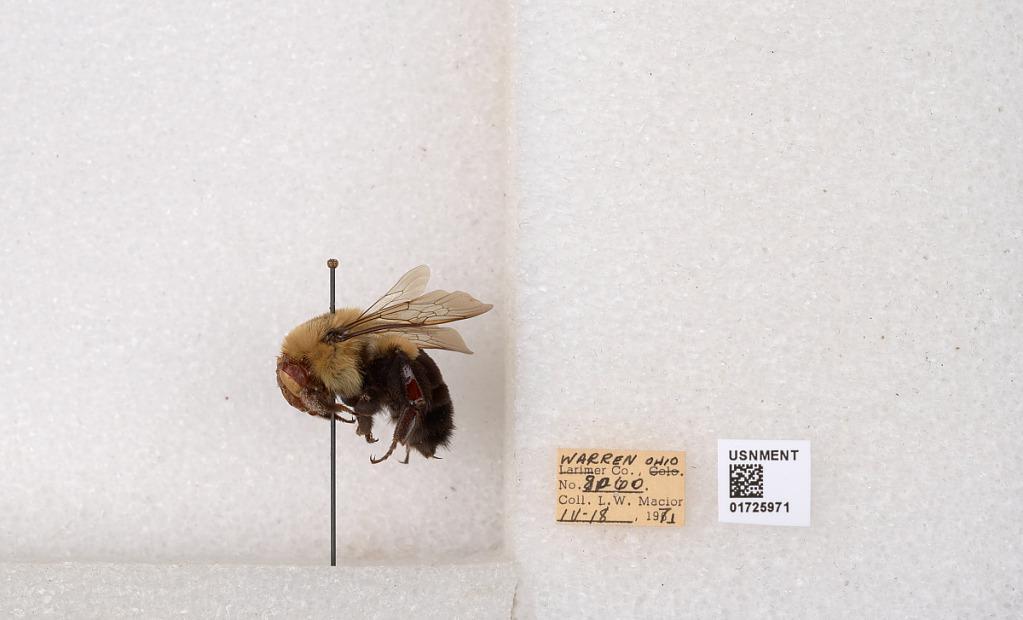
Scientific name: Bombus impatiens Cresson
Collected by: L. Macior
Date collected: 1971-4-18
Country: United States
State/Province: Ohio
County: Warren
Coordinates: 39.4276, -84.1668